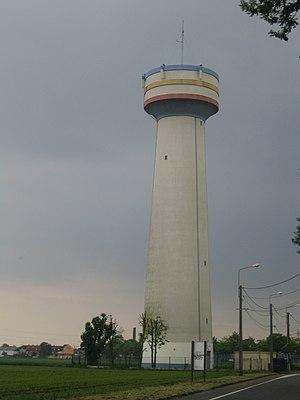
Château d'eau d'Ascq
Ascq est une ancienne commune du Mélantois sur la Marque, dans le Nord de la France, à sept kilomètres de la frontière belge. Village agricole jusqu'à la Révolution industrielle, c'est aujourd'hui un quartier de la ville nouvelle de Villeneuve-d'Ascq, créée lors de la fusion avec les communes d'Annappes et de Flers en 1970.
Villeneuve-d’Ascq est une commune française et une technopole, située dans le département du Nord, en région Hauts-de-France. Elle fait partie de la Métropole européenne de Lille.
Le château d'eau d'Ascq est un château d'eau situé dans l'ancien village d'Ascq, aujourd'hui quartier de Villeneuve-d'Ascq, à proximité de la route départementale 941.